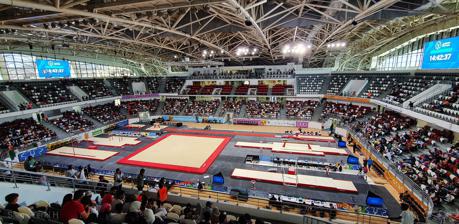
Building: Miloud Hadefi Complex Omnisport Arena
Country: Algeria
Year built: 2022
Sports venue in Algeria Miloud Hadefi Complex Omnisport Arena The Arena during the 2022 Mediterranean Games Full name Miloud Hadefi Olympic Complex Omnisport Arena Location Bir El Djir , Oran , Algeria Coordinates 35°43′47″N 0°32′48″W / 35.7298°N 0.5468°W / 35.7298; -0.5468 Operator OPOW of Oran Capacity 7,000 Opened 23 June 2022 Tenants MC Oran The Miloud Hadefi Olympic Complex Omnisport Arena ( Arabic : قاعة متعددة الرياضات للمركب الأولمبي ميلود هدفي ), is an indoor sports arena located in Bir El Djir , a suburb of Oran , Algeria. The official seating capacity of the arena is 7,000 and it's a part of the Miloud Hadefi Olympic Complex . History The hall was opened on 23 June 2022 by the Algerian president Abdelmadjid Tebboune . It hosted many events, such as the 2022 Mediterranean Games and the 2023 Arab Games . The first match was played on 4 July 2022 between Spain women's handball team and Portugal women's handball team in semifinal of the 2022 Mediterranean Games Handball tournament . Sports hosted Basket-ball, Handball, Futsal, Volley-ball. Notable events The Arena hosts some national and international tournaments : 2022 Mediterranean Games ( Artistic & Rhythmic gymnastics and Handball ) 2022 Arab Gymnastics Championships 2023 Arab Games ( Gymnastics and Handball ) 2023 Algerian Men's Handball Cup final. See also Miloud Hadefi Stadium Miloud Hadefi Complex Aquatic Center Hamou Boutlélis Sports Palace References